ABS-CBN Broadcasting Center

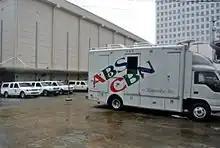
The ABS-CBN Studios and open parking lot in 2012

In 2000, the Broadcasting Center was renovated again, with its hallways turned into a picture gallery of the network's stars and personalities, and the transmitter in the complex was relaunched as the "Millennium Transmitter", increasing its transmitter power to 120 kilowatts.